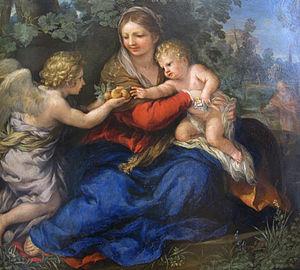
Pierre de Cortone, né à Cortona le 1ᵉʳ novembre 1596 et mort à Rome le 16 mai 1669, est un peintre et un architecte italien du baroque commençant.